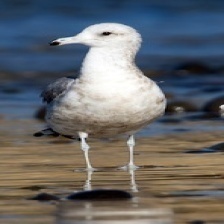
Species: CALIFORNIA GULL
Scientific name: LARUS CALIFORNICUS